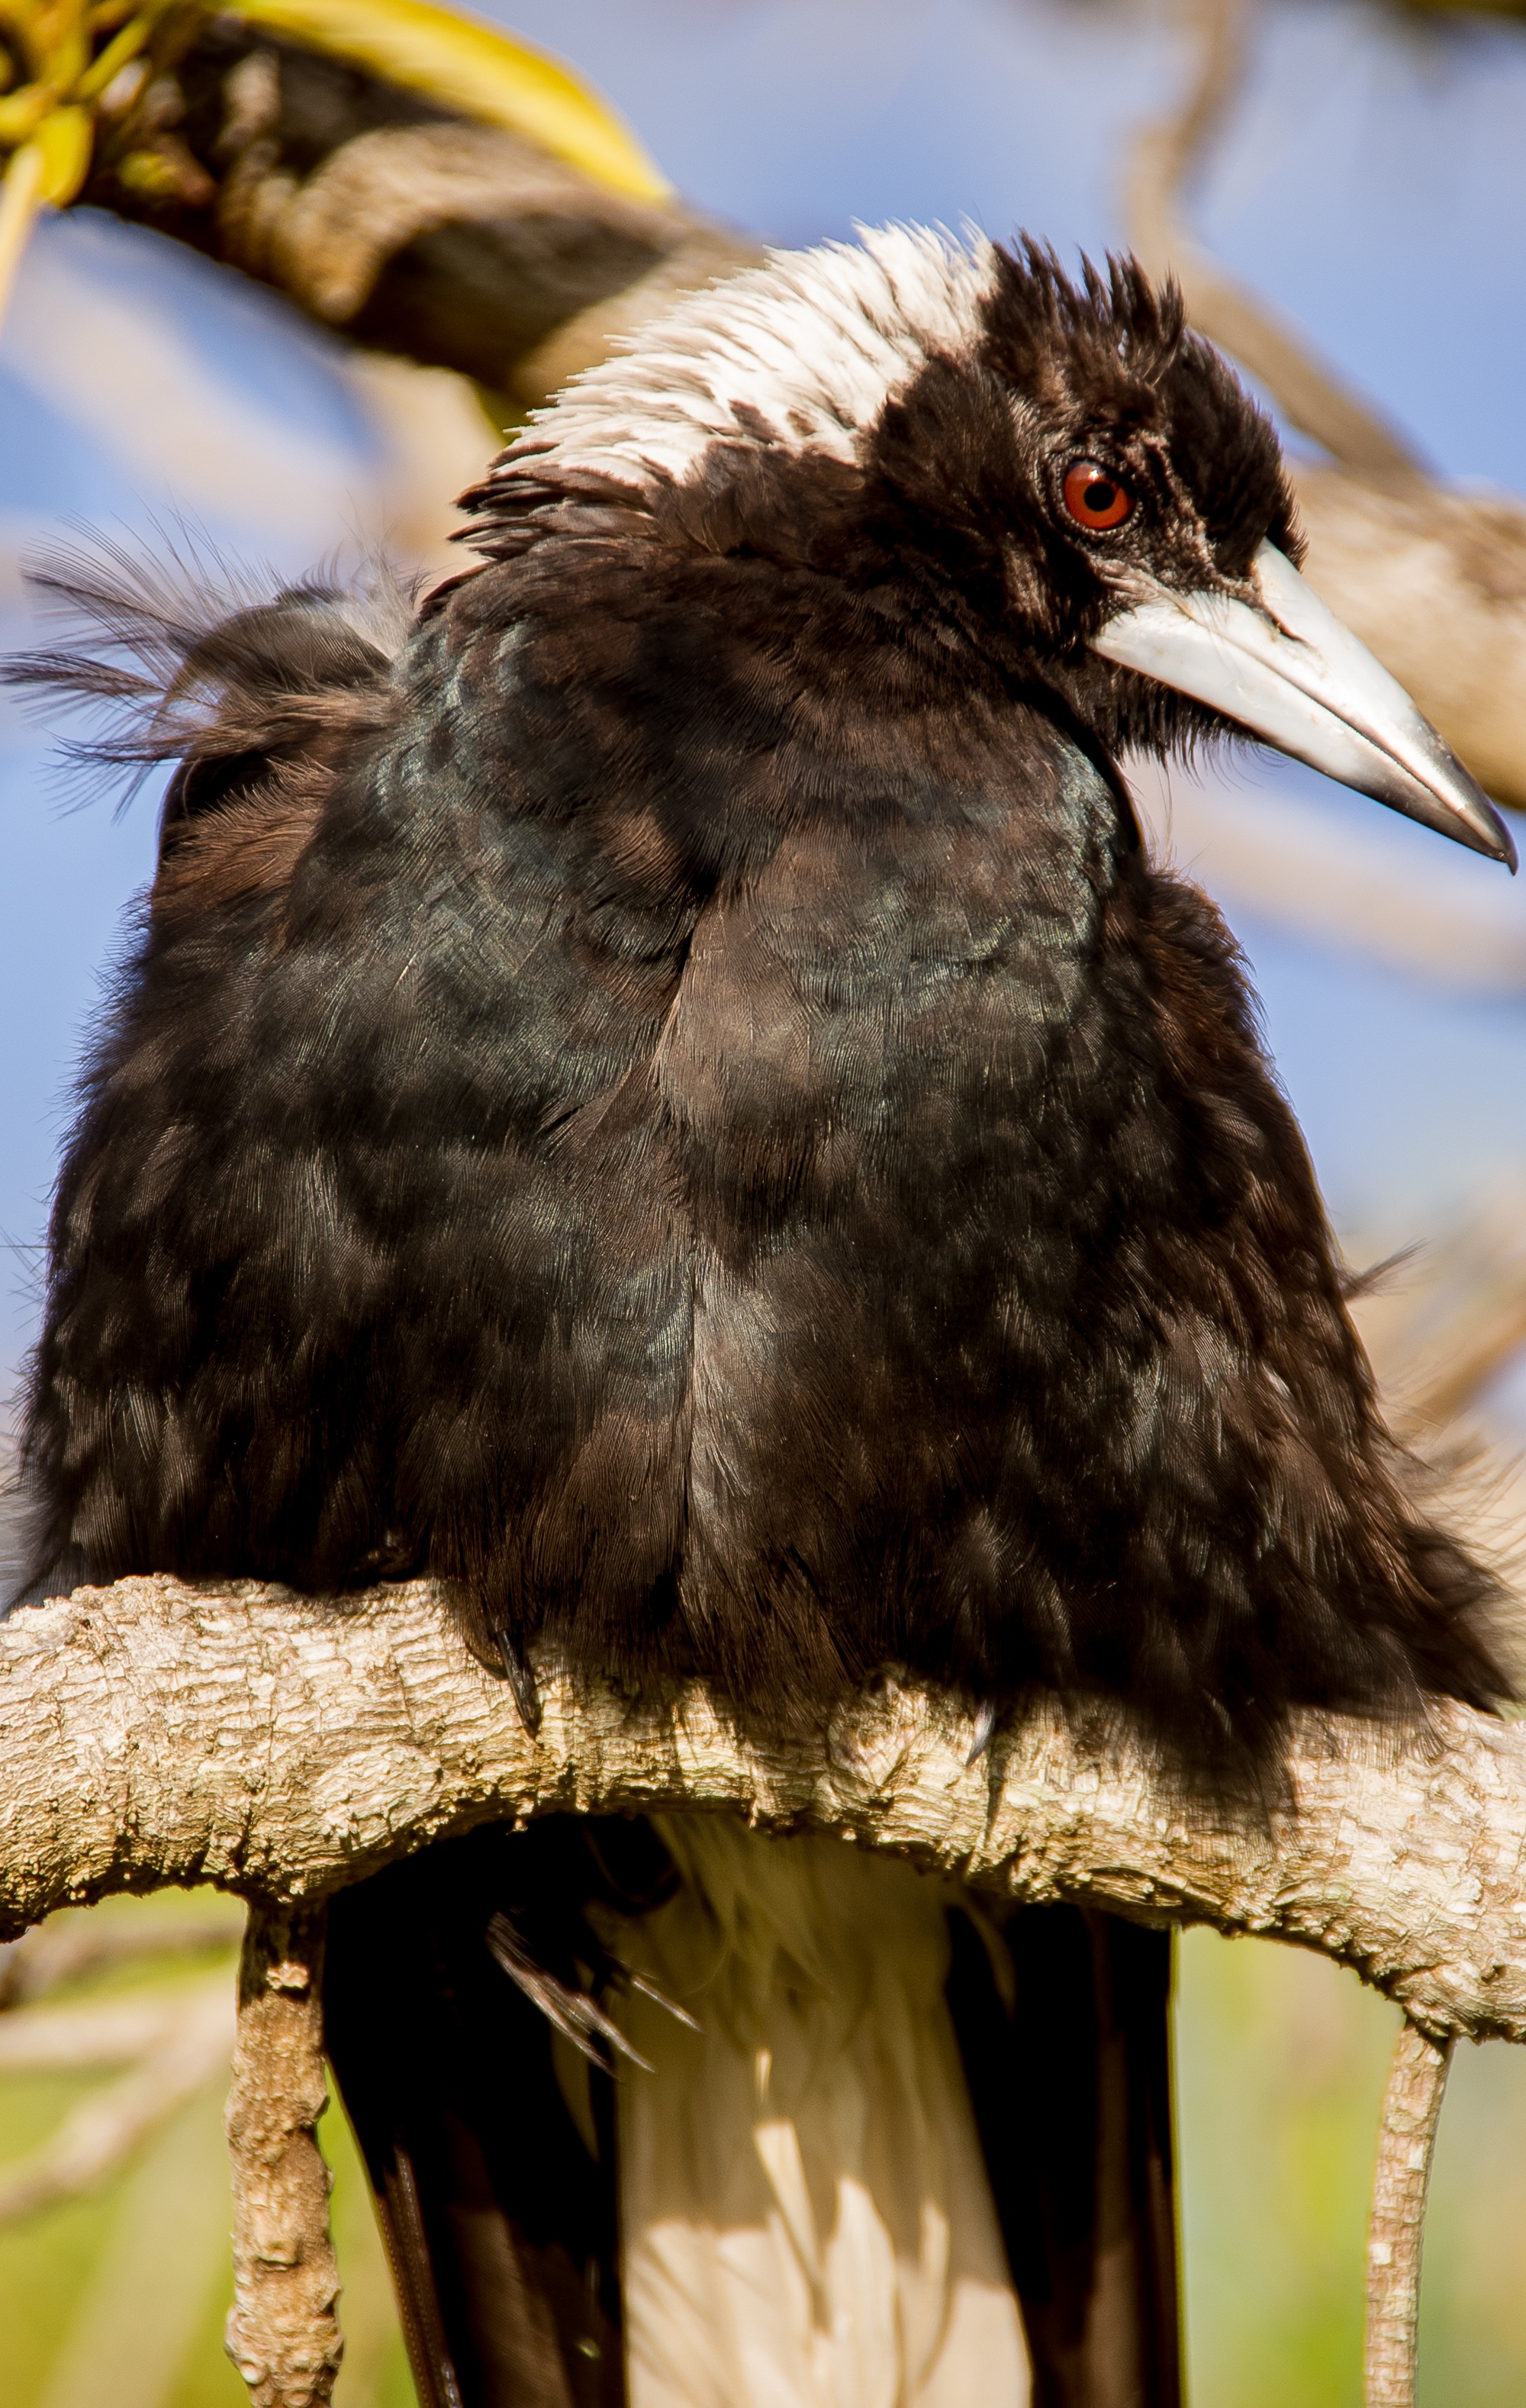
tree, nature, bird, wing, white, wildlife, wild, beak, black, closeup, fauna, australia, feathers, vertebrate, queensland, magpie, perching, australian magpie, perching bird